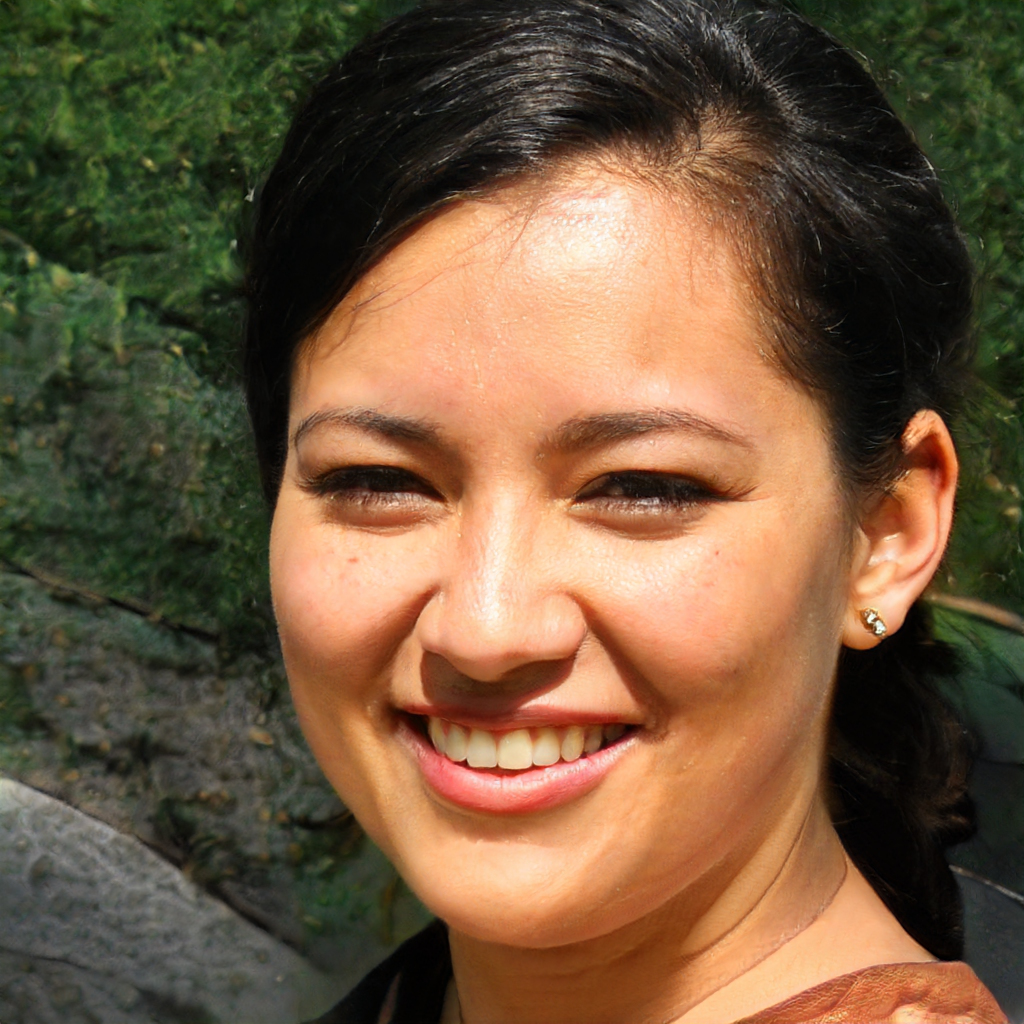
Label: Colored